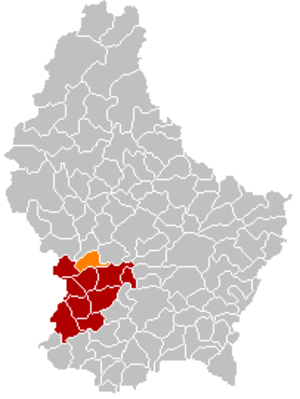
Habscht est une commune luxembourgeoise située dans le canton de Capellen.